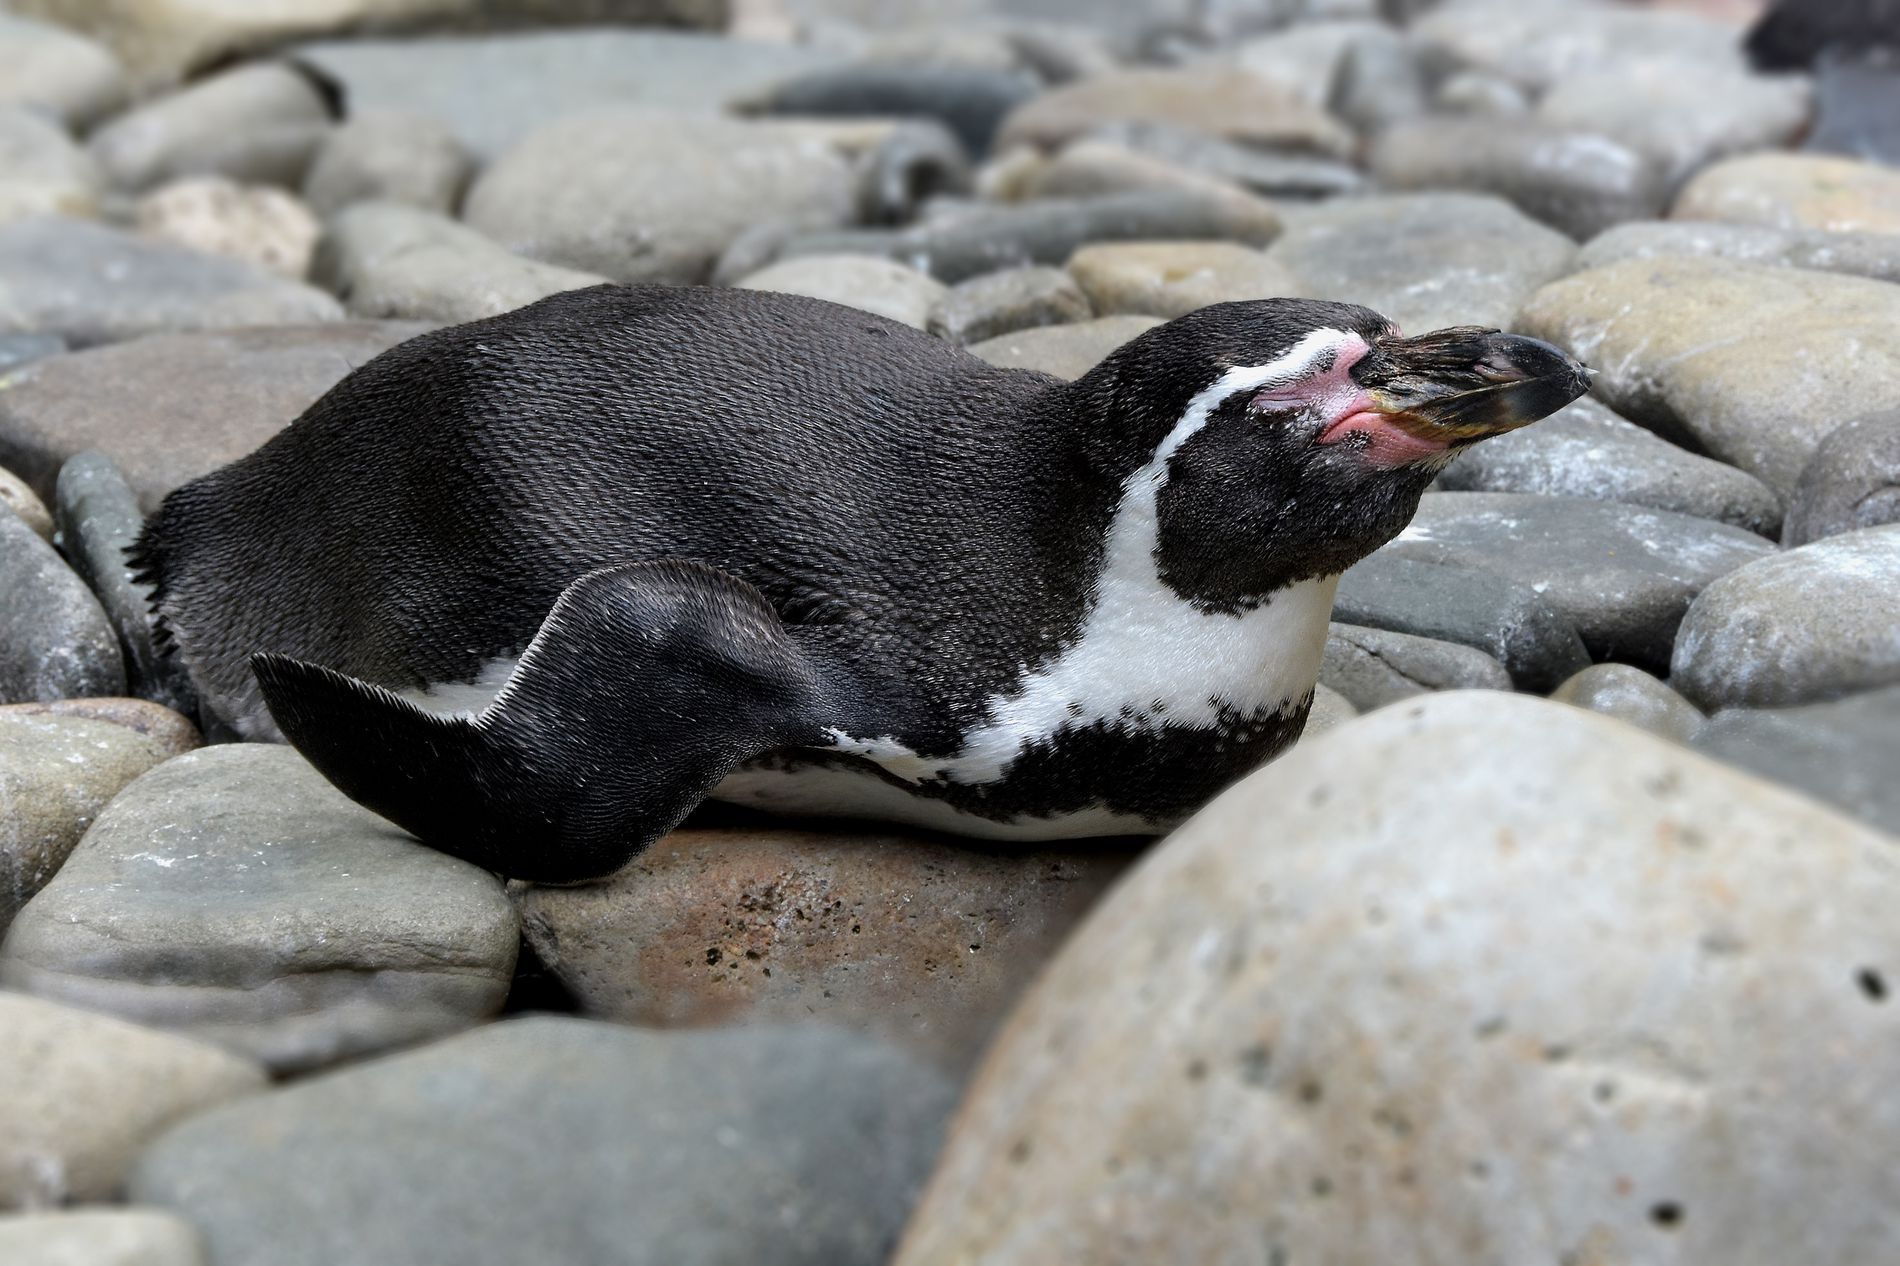
Stone-Perched Penguin
The shot features a penguin lying on its belly with black coloring and parts of its neck, head, and belly appearing white, and a pinkish area around its mouth. It is lying on gray stones.
This is a close up shot. It focuses on the penguin with its dark colors and beautiful details. The lighting is good highlighting the colors of the penguin and the stones, and it appears to have been taken during the day.
Labels: Animal, Bird, Penguin, Pebble, King Penguin, Via, Rocks, Stones
Camera: NIKON CORPORATION NIKON D7200
Lens: 18.0-200.0 mm f/3.5-5.6, AF-S DX VR Zoom-Nikkor 18-200mm f/3.5-5.6G IF-ED [II] or AF-S DX VR Zoom-Nikkor 18-200mm f/3.5-5.6G IF-ED
Aperture: F10
Exposure: 1/200 sec
ISO: 500
Focal length: 75.0 mm